Aashiqui 2

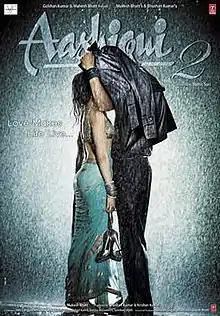
Theatrical release poster

Aashiqui 2 is a 2013 Indian Hindi-language musical romantic drama film directed by Mohit Suri, and produced by Bhushan Kumar and Mukesh Bhatt under the T-Series Films and Vishesh Films production banners. It is a spiritual successor to the 1990 musical film "Aashiqui." The film stars Aditya Roy Kapur and Shraddha Kapoor, with Shaad Randhawa and Mahesh Thakur in supporting roles. The film centers on a turbulent romantic relationship between a failing singer, Rahul Jaykar, and his protege, aspiring singer Aarohi Keshav Shirke, which is affected by Rahul's issues with alcohol abuse and temperament.